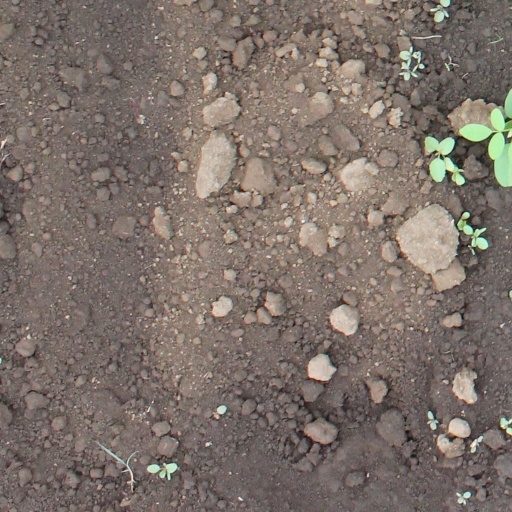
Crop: soybean